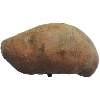
Label: potato_sweet